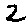
Label: 2